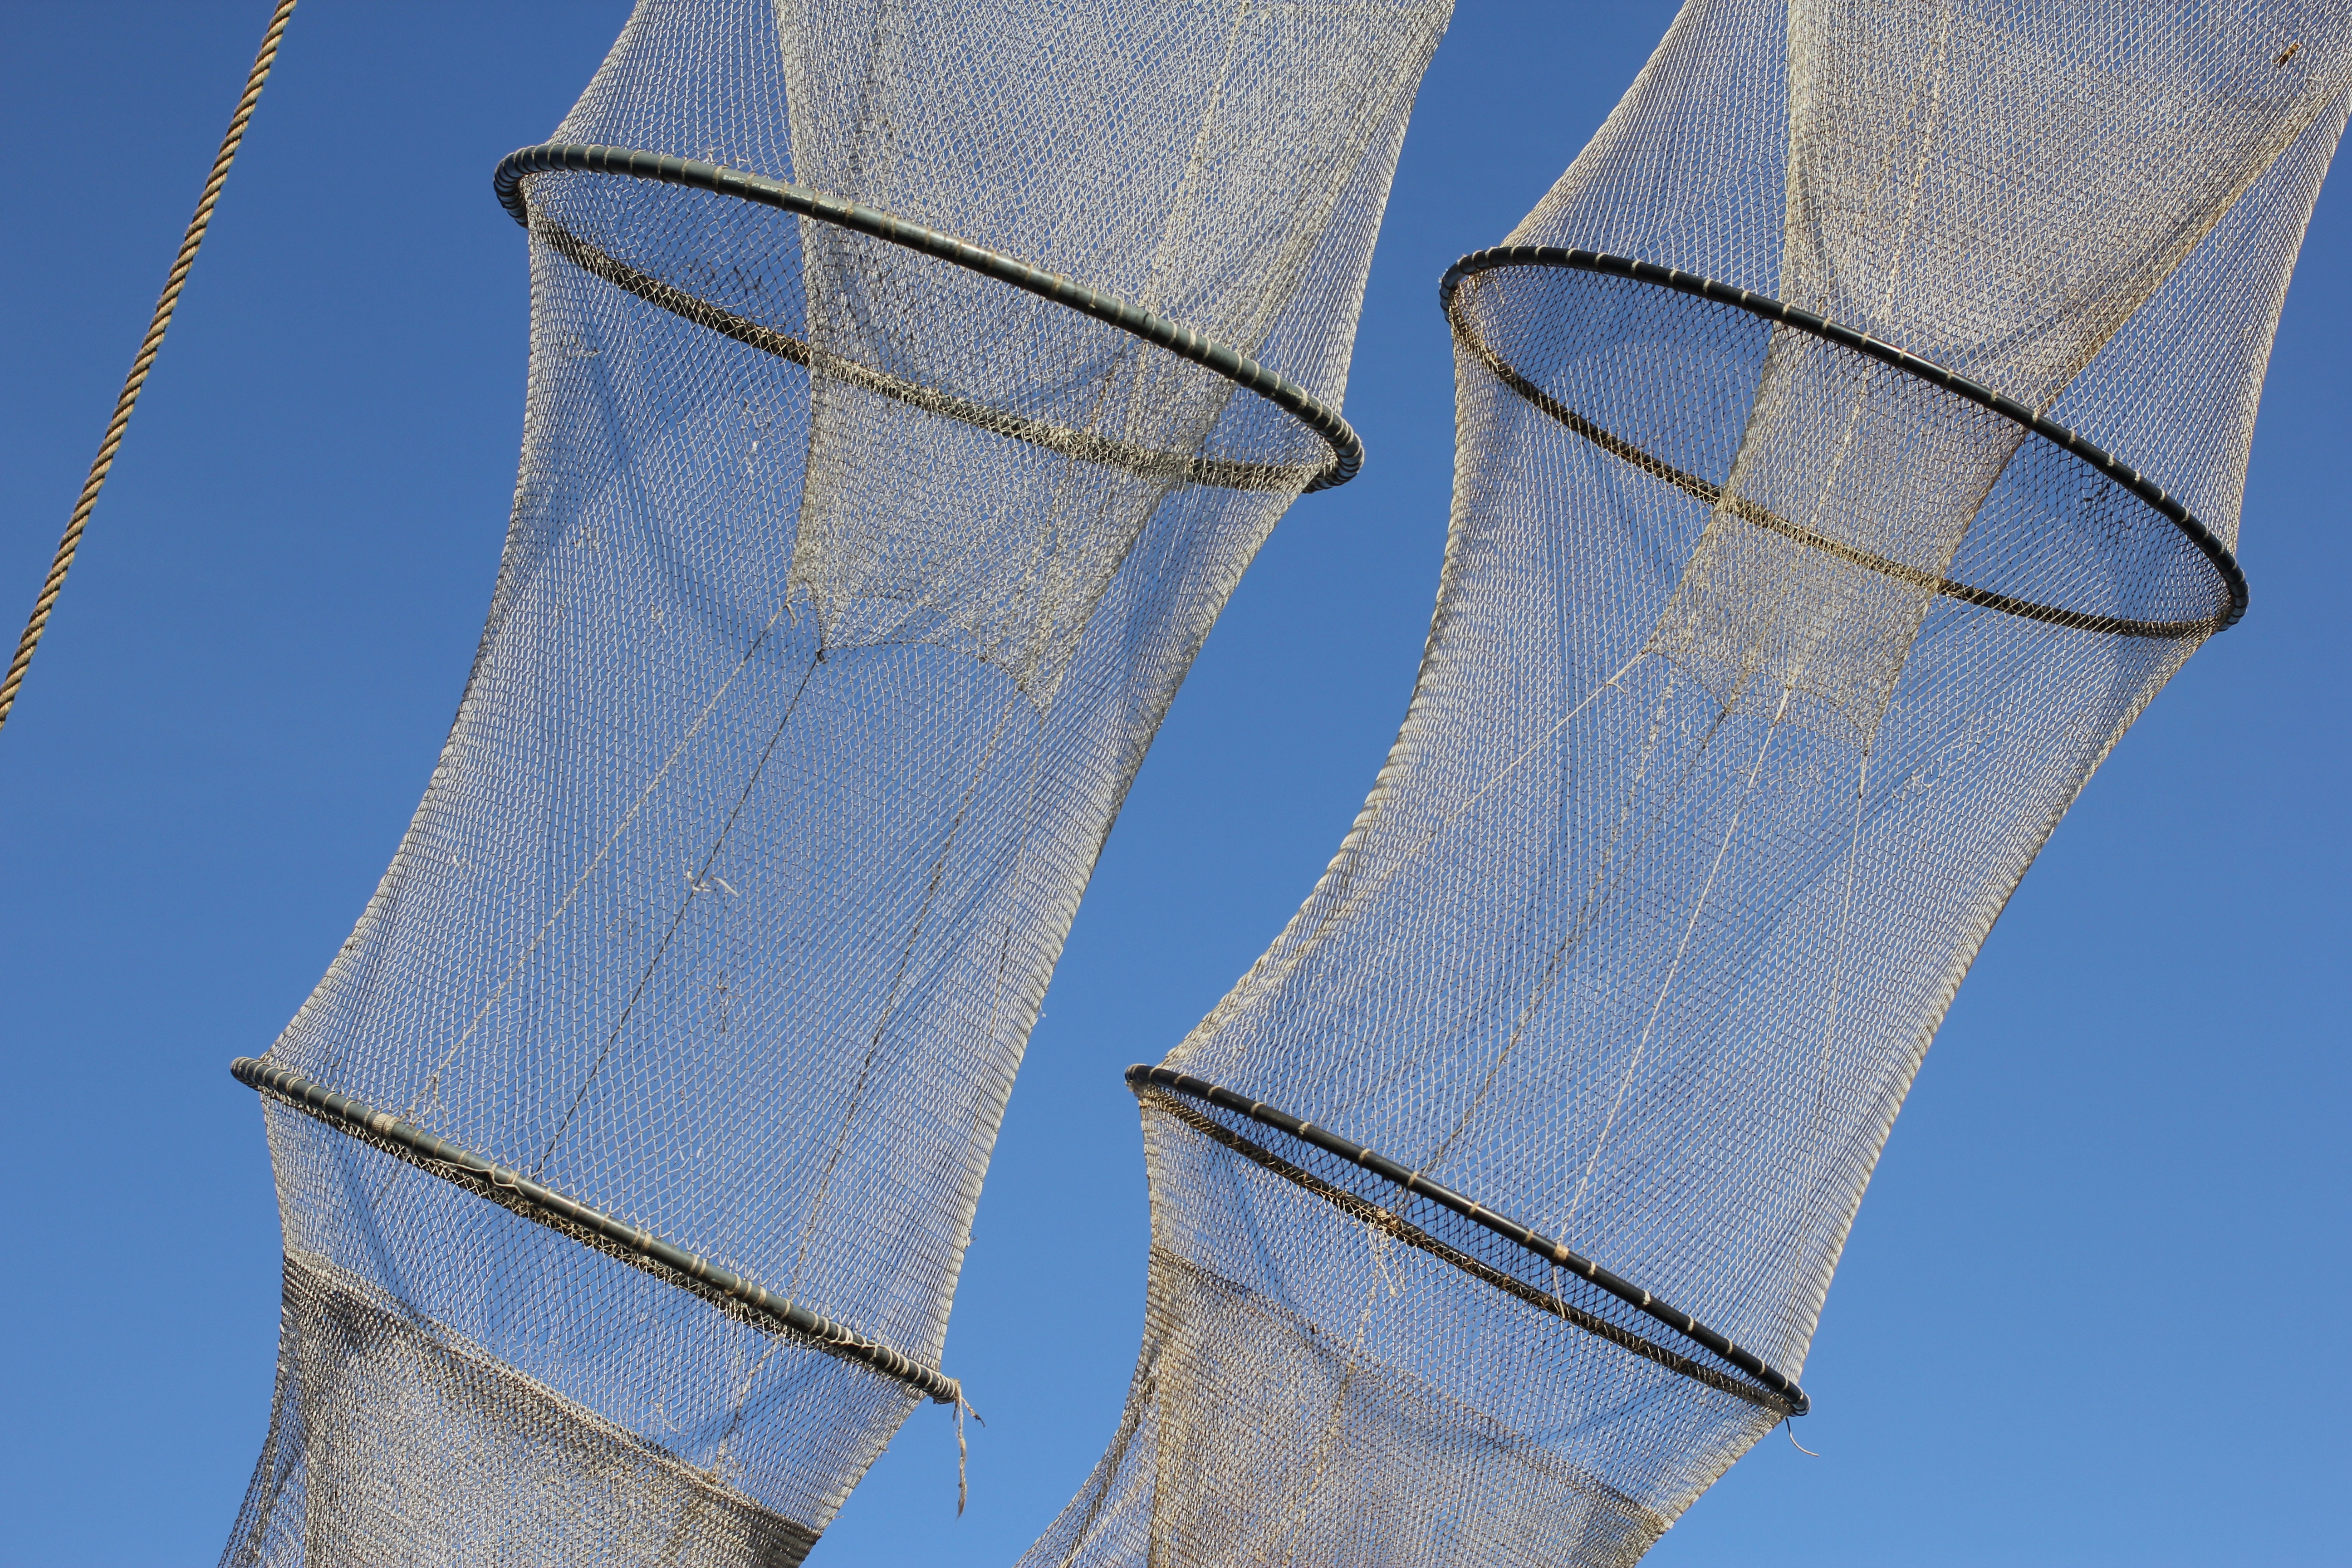
wing, line, tower, mast, blue, fish, net, trap, sailing ship, fishing vessel, botter, fisheries, fish trap, fashion accessory